1956 World Sportscar Championship

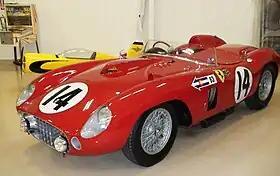
Ferrari won the championship with the 860 Monza and 290 MM (pictured)

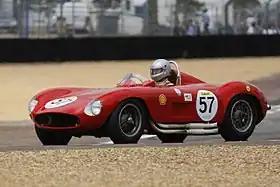
Maserati placed second with the Maserati 300S (pictured)

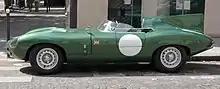
Jaguar placed third with the D-Type

The 1956 World Sports Car Championship was ultimately contested over five races. While much of the controversy surrounding the tragedy at Le Mans had subsided by January 1956, those in the international racing community were still contending with the fallout. The organisers of the 24 Heures du Mans introduced regulations reducing the maximum engine capacity for prototype cars to 2.5 litres, which caused the race to lose championship status, but would return to the championship in 1957. Both the RAC Tourist Trophy and Carrera Panamericana were given championship status, but neither was run amid safety concerns. The RAC Tourist Trophy would never return to the Dundrod Circuit, and the Carrera Panamericana, the 1955 edition also cancelled, in spite of many attempts would never return. Returning to the championship was the 1000 km Nürburgring after being cancelled in 1955. Since championship regulations required at least five qualifying events actually be held, since Le Mans no longer qualified, and the Tourist Trophy and Carrera Panamericana cancelled, the Sveriges Grand Prix was upgraded to championship status in recognition of a successful race in 1955.